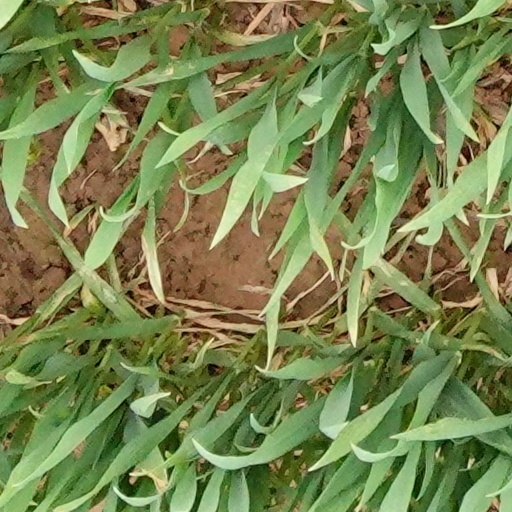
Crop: wheat